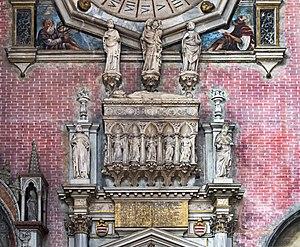
La liste des doges de Venise débute avec Paolo Lucio Anafesto, le premier doge, élu en 697, et s'achève avec le 120ᵉ doge, Ludovico Manin, qui abdique en 1797. Les dates des premiers doges sont traditionnelles et difficilement vérifiables.
Pierpaolo dalle Masegne, sculpteur et architecte italien.
Antonio Venier est le 62ᵉ doge de Venise élu en 1382. Il est connu pour être un homme incorruptible et d'une très grande discipline.
La basilique des Saints Jean et Paul est l'un des édifices médiévaux religieux les plus imposants de Venise. Il fait figure de Panthéon de la Sérénissime en raison du grand nombre de doges et d’autres personnages importants qui y furent enterrés à partir du XIIIᵉ siècle. L’église est située sur le campo du même nom dans le sestiere de Castello.